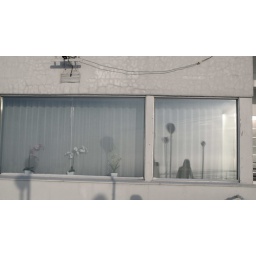
Ieva had to cap the orchid flowers in the window